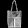
Label: Bag